Heugh Lighthouse

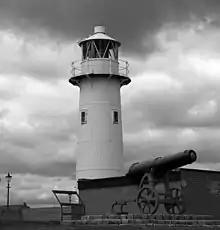
The lighthouse in 2007

The Heugh Lighthouse is a navigation light on The Headland in Hartlepool, in north-east England. The current lighthouse dates from 1927; it is owned and operated by PD Ports. It is claimed that its early-Victorian predecessor was the first lighthouse in the world reliably lit by gas.